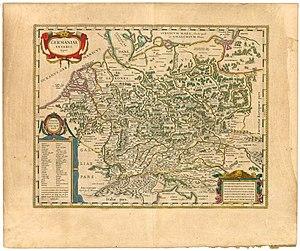
La culture de Wielbark est une culture proto-historique que les archéologues identifient avec celle des Goths ; elle est apparue dans la première moitié du Iᵉʳ siècle dans la vallée de la basse Vistule, en Poméranie Orientale, où elle a supplanté la culture d'Oksywie, liée à la culture de Przeworsk.